2013–14 Wilkes-Barre/Scranton Penguins season

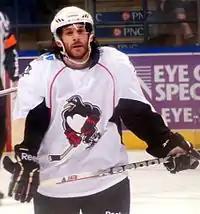
Brian Gibbons scored five goals for the Penguins in October, becoming the second-leading scorer in the league.

Zolnierczyk and Conner, each of whom had three goals in the first three games of the season, were called up to the Pittsburgh Penguins shortly afterward. Wilkes-Barre/Scranton next won three games in as many days from October 18 to 20, including a 3–2 comeback victory over the Worcester Sharks on October 19 in which they scored three goals in the third period, two of which came from Tom Kühnhackl. They also defeated the Manchester Monarchs 4–3 the next day when Mikkelson scored within 22 seconds of the overtime period. Gibbons had two goals and two assists, marking his fourth multi-point game in six games. Forward Jayson Megna was recalled to the Pittsburgh Penguins on October 24, while Conner and Zolnierczyk were sent back down.